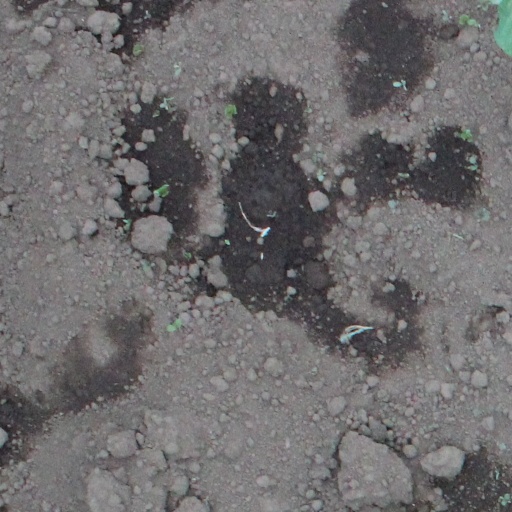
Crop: soybean